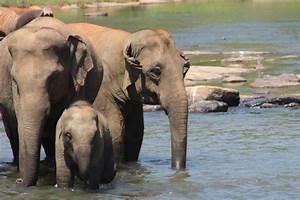
elephant